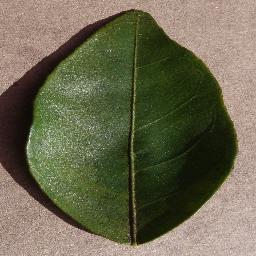
Label: Orange___Haunglongbing_(Citrus_greening)